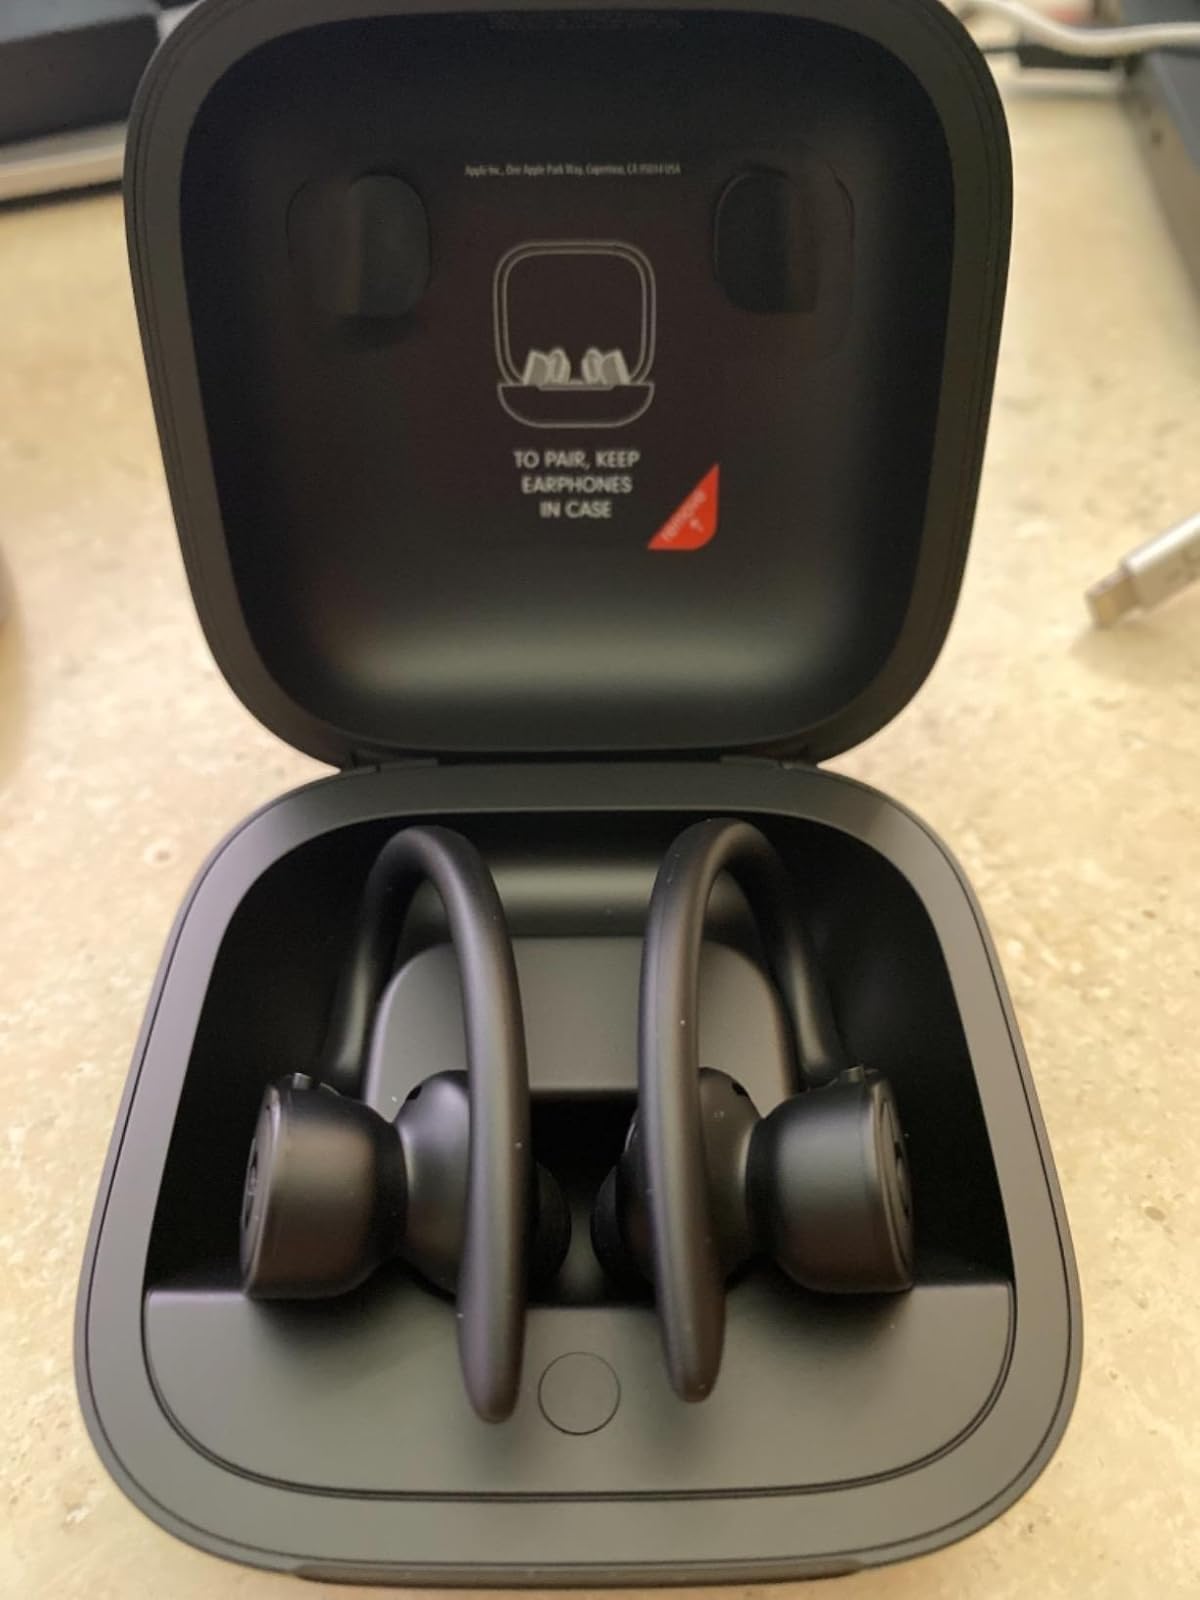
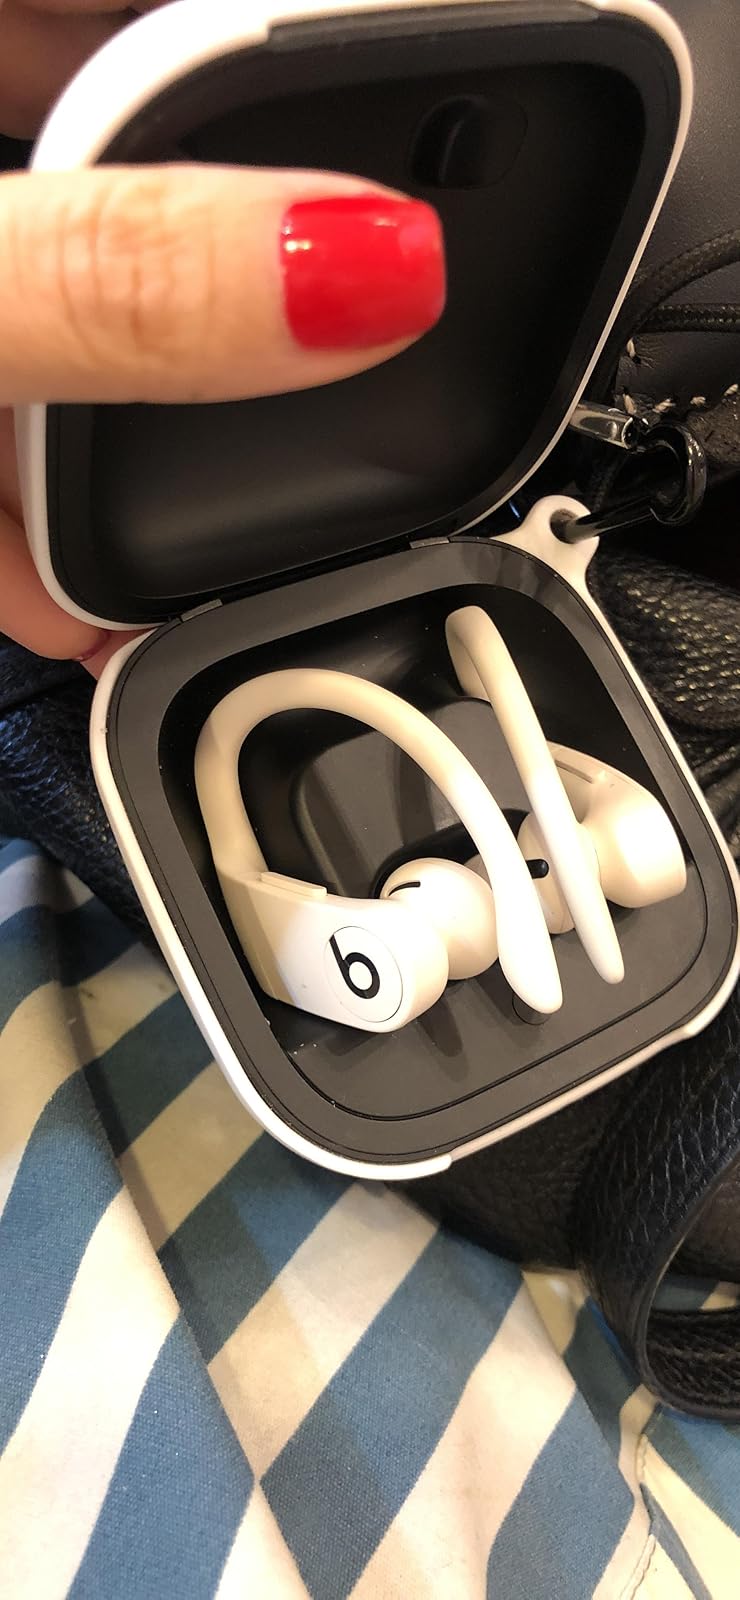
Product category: earbuds
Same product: no